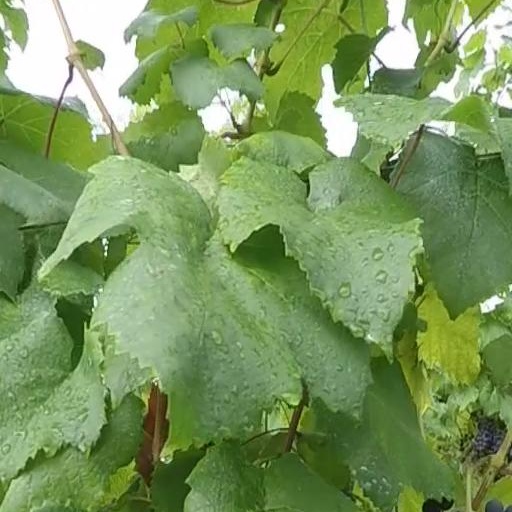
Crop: grape